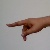
The image shows a hand gesture representing the letter 'P' in Indian Sign Language.